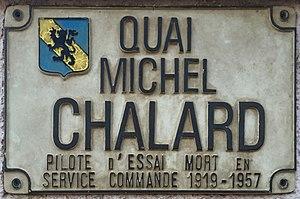
Quai Michel Chalard - La Boisse.
Michel Chalard, né le 17 janvier 1919 à Villeurbanne et mort le 26 avril 1957 à Melun-Villaroche, est un aviateur français, pilote de guerre et pilote d'essai.